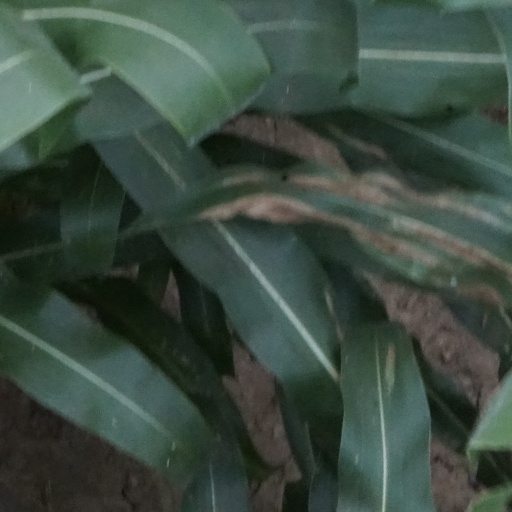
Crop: maize; corn